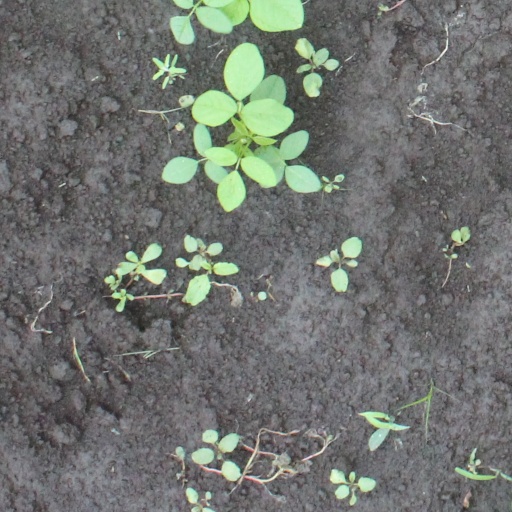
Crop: soybean